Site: brandenburg
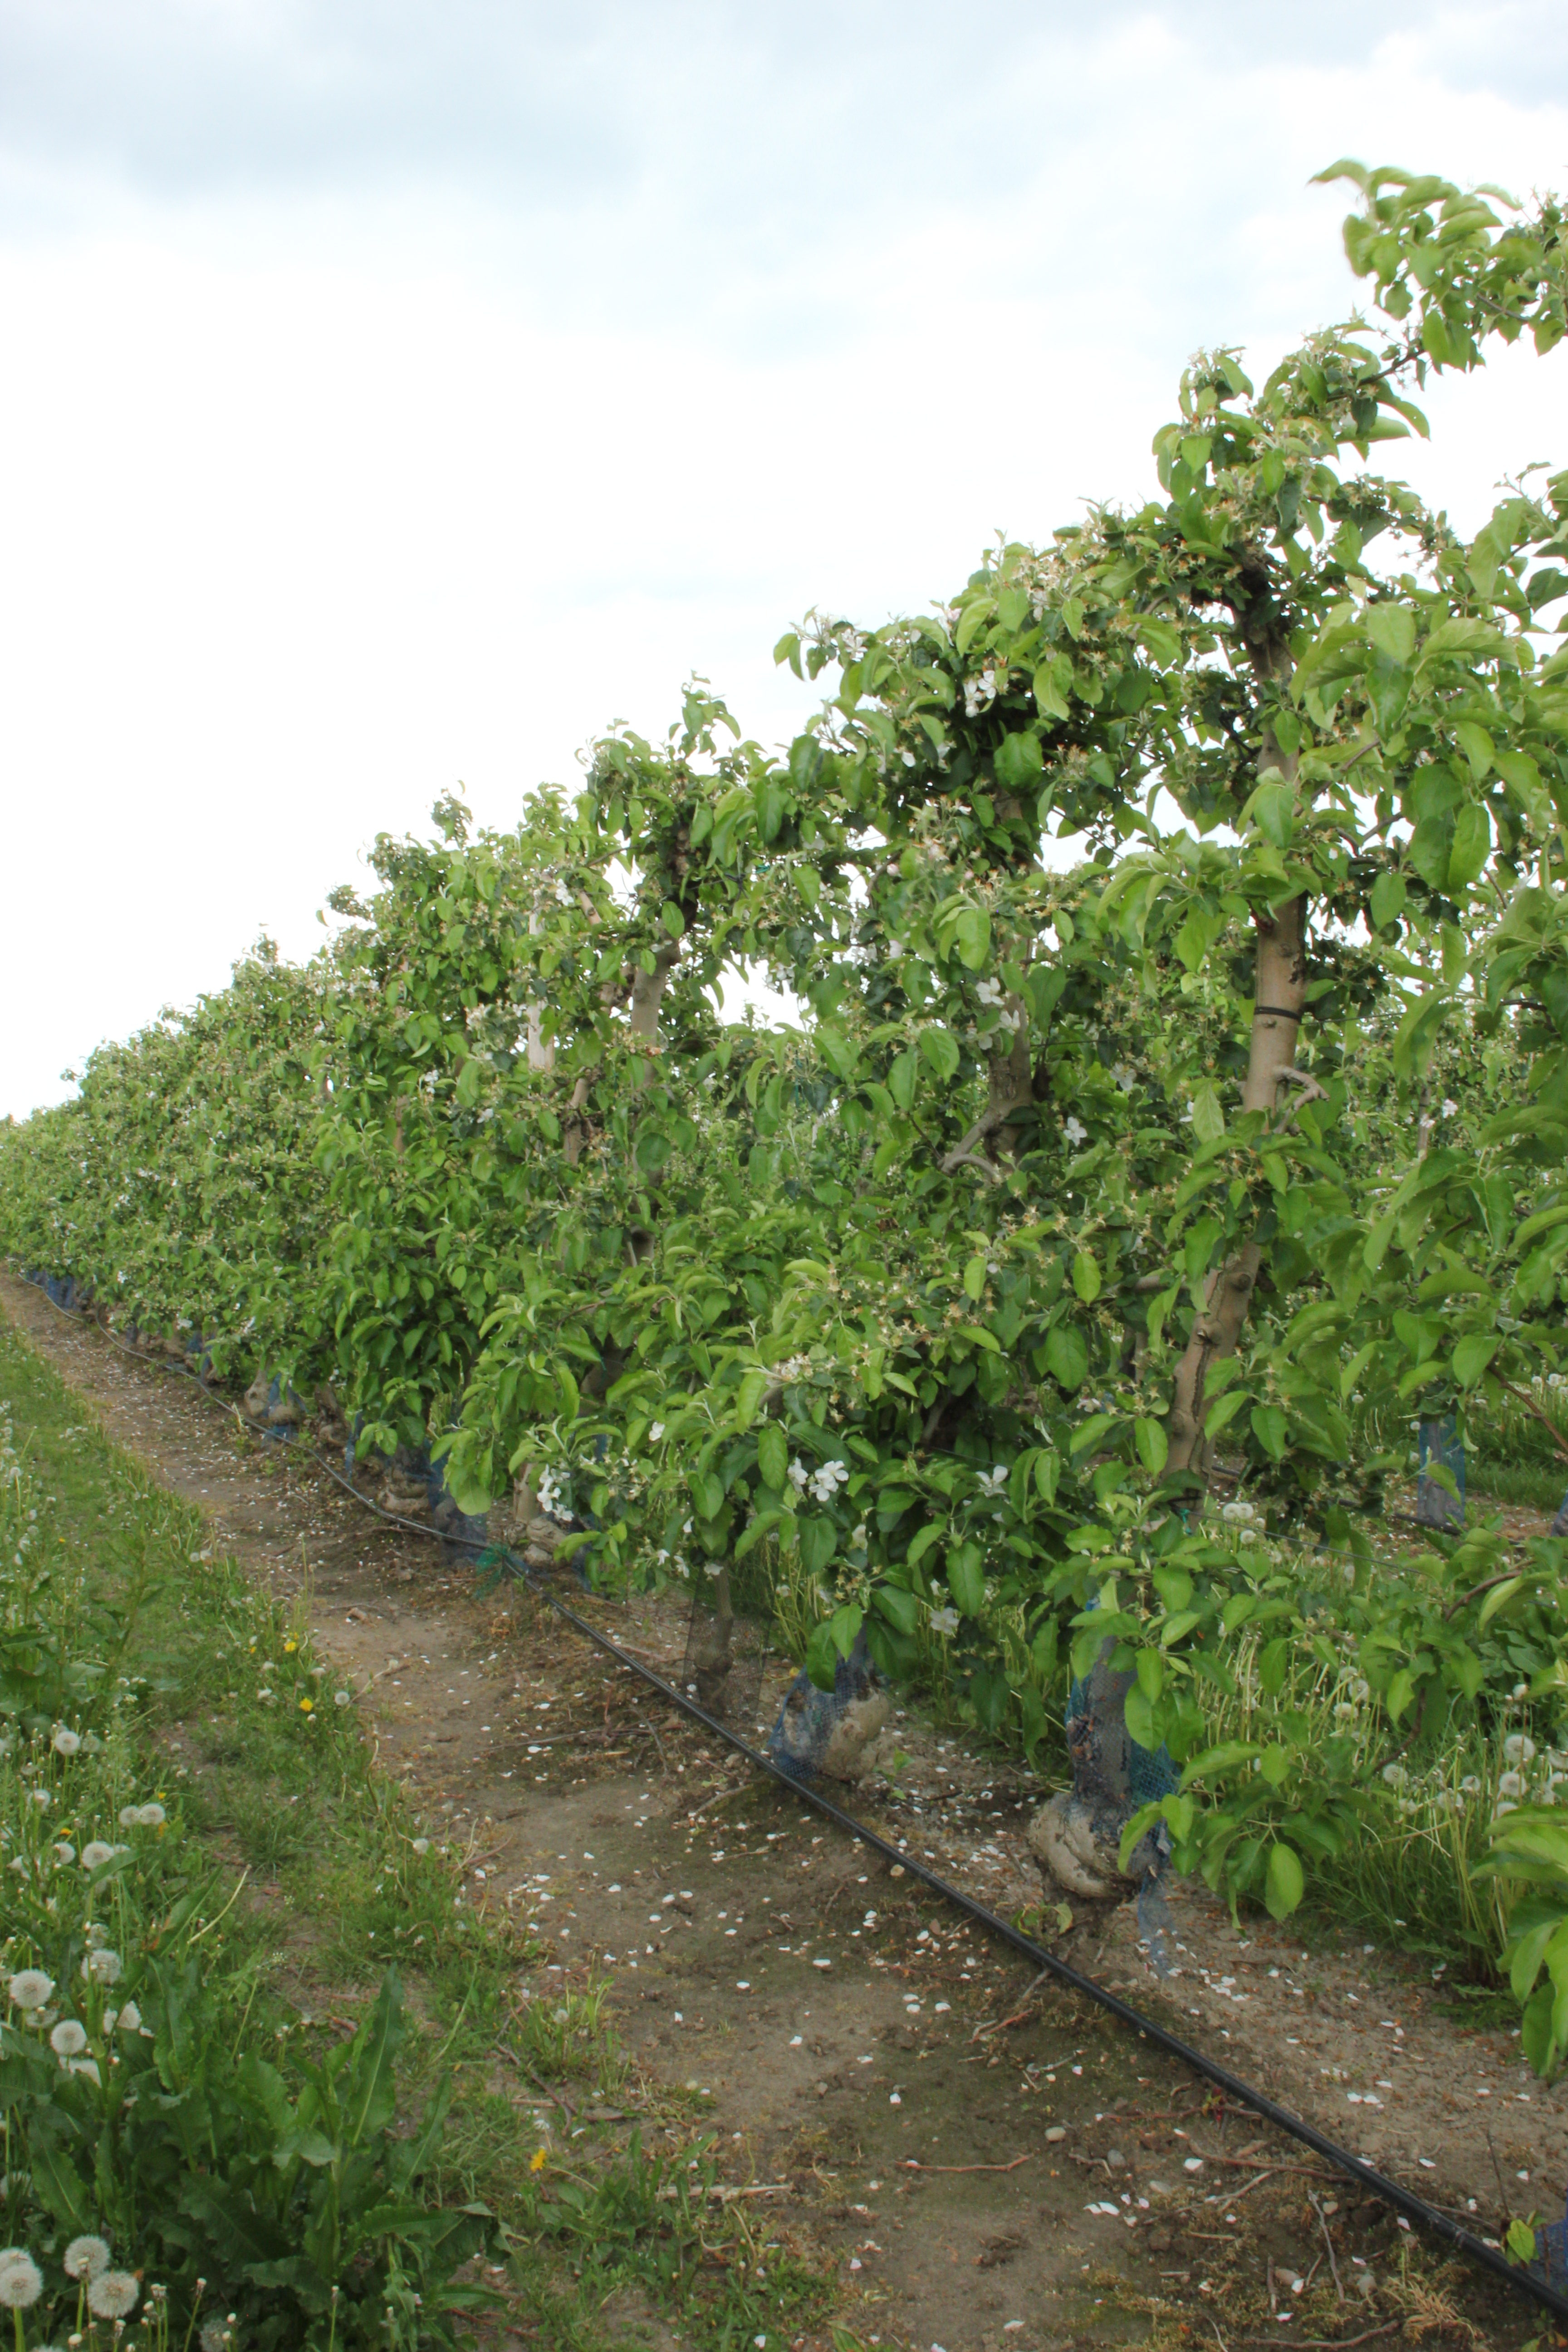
Growth stage (BBCH 67): Flowering